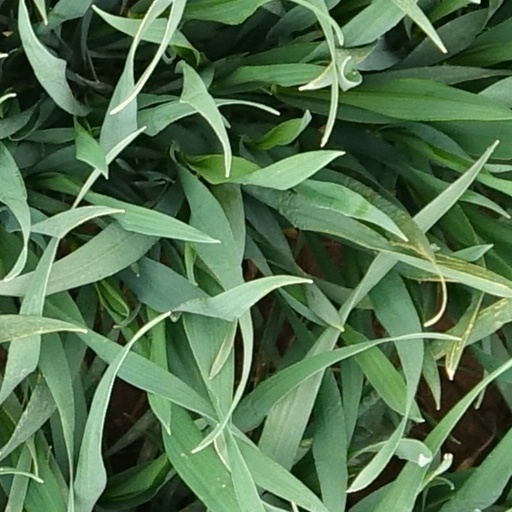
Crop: wheat